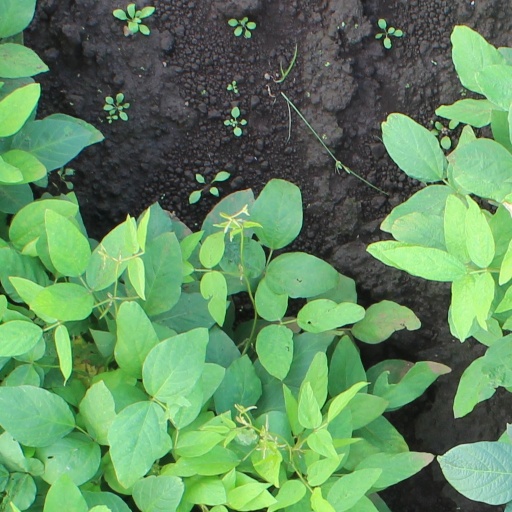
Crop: soybean